Abilene State Park

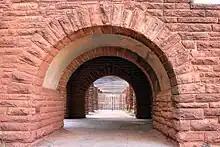
Detail of the rock work on the CCC built concession building.

The presence of humans in Abilene State Park dates back at least 6,000 years. The Tonkawa and Comanche passed through the park while hunting bison and also camped there. Settlers who had come to the region in the late 1870s occupied the land next. They farmed the bottomlands and raised sheep and cattle on the uplands. Many of the settlers were displaced when the City of Abilene built a dam on Elm Creek in 1918 that created Lake Abilene. The lake's purpose was to ensure a reliable water supply for the growing town, but the lake proved ineffective, even going dry in 1927. The City of Abilene found another water source in the late 1920s. The lake is now used purely for recreation.